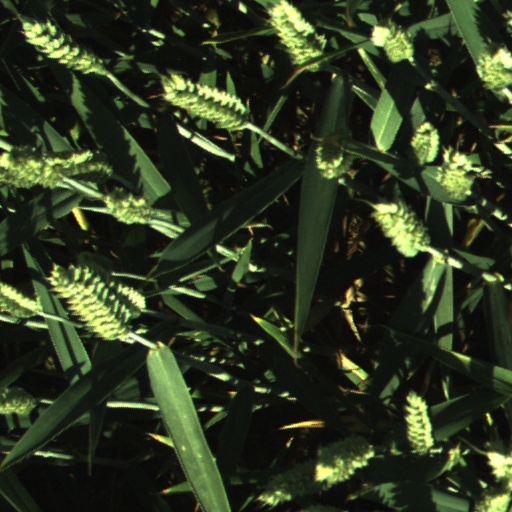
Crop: wheat